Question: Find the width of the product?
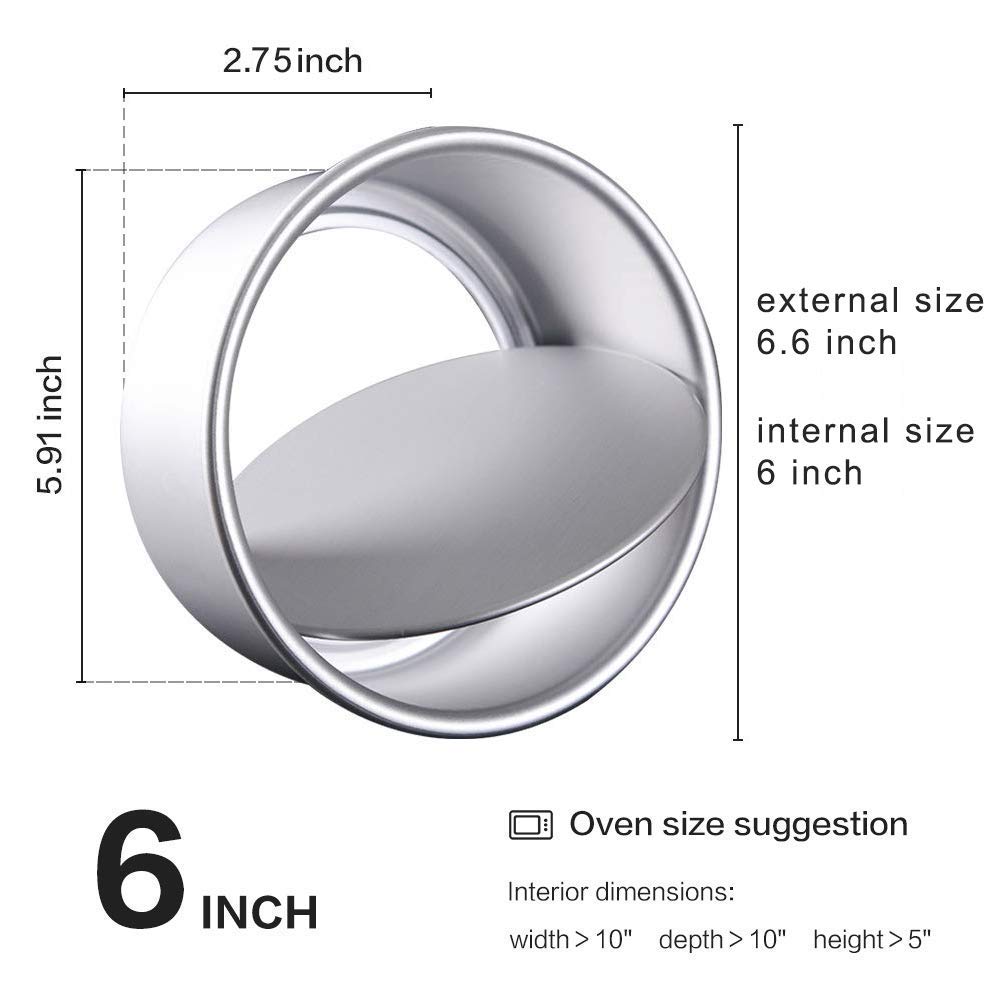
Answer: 5.91 inch